Xi Shi

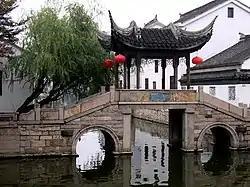
Xi Shi bridge in town of Mudu, Suzhou

The West Lake in Hangzhou is said to be the incarnation of Xi Shi, hence it is also called Xizi Lake, Xizi being another name for Xi Shi, meaning Lady Xi. In his famous poem "Drinks at West Lake through Sunshine and Rain" (飲湖上初睛居雨), renowned Song Dynasty poet Su Shi compared the beauty of the West Lake to that of Xi Shi.